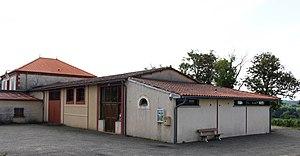
Salle des fêtes de Saint-Lanne (Hautes-Pyrénées)
Saint-Lanne est une commune française située dans le département des Hautes-Pyrénées, en région Occitanie.